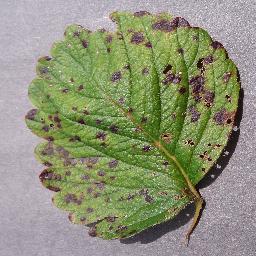
Label: Strawberry___Leaf_scorch